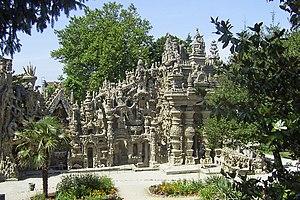
Les environnements visionnaires sont des créations de plein air élaborées par des autodidactes ou des marginaux.
L’architecture naïve désigne des constructions édifiées par des personnes autodidactes sans formation artistique.
Le Palais idéal est un court-métrage documentaire réalisé par Ado Kyrou, sorti en 1958 d'après un texte de Ferdinand Cheval dit par Gaston Modot.
L’art naïf désigne la manière d'aborder la peinture par les « peintres naïfs », dont l'une des principales caractéristiques plastiques consiste en un style pictural figuratif ne respectant pas — volontairement ou non — les règles de la perspective sur les dimensions, l'intensité de la couleur et la précision du dessin. Le résultat, sur le plan graphique, évoque un univers d'enfant, d'où l'utilisation du terme « naïf ». L'inspiration des artistes naïfs est généralement populaire et le terme s'applique aussi à des formes d'expression populaires de différents pays, notamment au courant artistique le plus connu d'Haïti.
Le département de la Drôme est un département français situé dans le sud-est de la France, et dont le nom vient de la rivière du même nom. Il fait partie de la région Auvergne-Rhône-Alpes. L'Insee et la Poste lui attribuent le code 26. Sa préfecture est Valence.